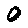
Label: 0